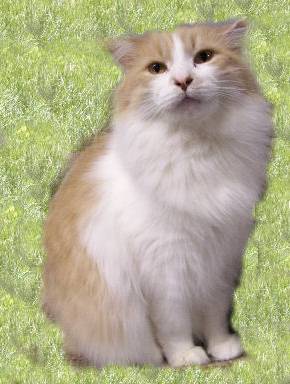
Label: cat